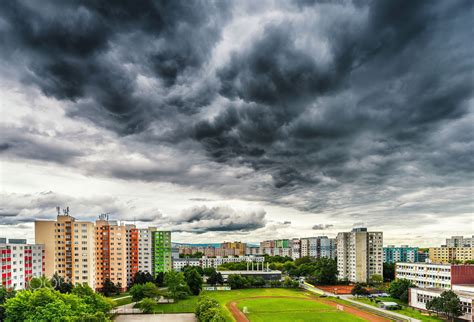
Weather: cloudy or overcast